47th Siege Battery, Royal Garrison Artillery

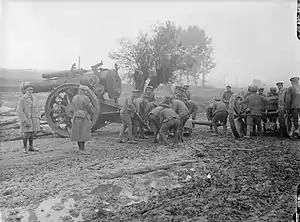
Hauling an 8-inch howitzer into position.

In the days after the attack 47th Siege Bty provided protective barrages, but suffered more casualties from shellfire. Second Army repeated its successful formula with partially successful attacks on 4 October (the Battle of Broodseinde, 6th HAG supporting 5th Division) and 9 October (the Battle of Poelcappelle, when the infantry in front of 6th HAG failed to take Polderhoek Chateau). X Corps carried out a feint attack with full artillery support when the neighbouring II ANZAC Corps attacked on 12 October at the First Battle of Passchendaele. By now the tables were turned: British batteries were clearly observable from the Passchendaele Ridge and were subjected to hostile CB fire, while their own guns sank into the mud and became difficult to move and fire. 6th HAG was now concentrated round Zillebeke Lake. From 13 October each divisional front was only covered by 10 howitzers and 10 heavy guns to allow the RGA gunners some rest. Those guns still operating fired at Polderhoek and Gheluvelt Chateau in preparation for the Second Battle of Passchendaele starting on 26 October, but when 7th Division attacked they suffered heavy casualties and made no lasting gains. X Corps' guns continued to put down barrages on the Menin Road, but these were only diversions while the fighting continued elsewhere. Meanwhile 47th Siege Bty was bombed by German aircraft on 29 October, losing four killed and seven wounded, including the OC, Maj Garry, and had further casualties from shellfire next day.